Iceland

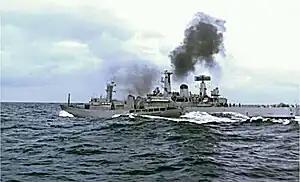
British warship (right) collides with Icelandic coast guard vessel in the Atlantic Ocean during the Third Cod War.

The Danish–Icelandic Act of Union, an agreement with Denmark signed on 1 December 1918 and valid for 25 years, recognised Iceland as a fully sovereign and independent state in a personal union with Denmark. The Government of Iceland established an embassy in Copenhagen and requested that Denmark carry out on its behalf certain defence and foreign affairs matters, subject to consultation with the Althing. Danish embassies around the world displayed two coats of arms and two flags: those of the Kingdom of Denmark and those of the Kingdom of Iceland. Iceland's legal position became comparable to those of countries belonging to the Commonwealth of Nations, such as Canada, whose sovereign is King Charles III.